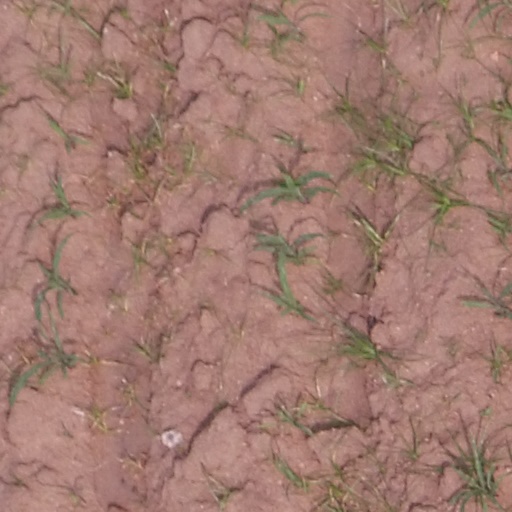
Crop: maize; corn